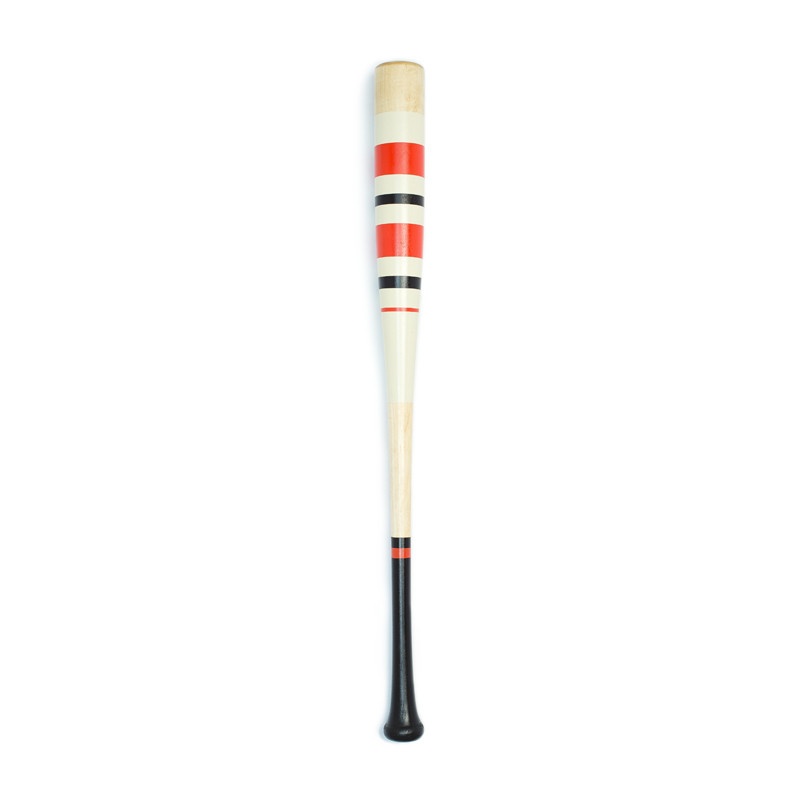
No. 10
Estimated delivery window information here . Each bat is made by hand and made to order. If you need your bat sooner than the estimated time, email us and we can see if we can accommodate your wishes. Hand painted cream, orange, and black. Solid maple. 33 inch. Striped baseball bat made in Nashville, Tennessee. By purchasing this item you agree to the Terms & Conditions .
Brand: Mitchell Bat Co
Category: Sporting Goods > Athletics > Baseball & Softball > Baseball Bats